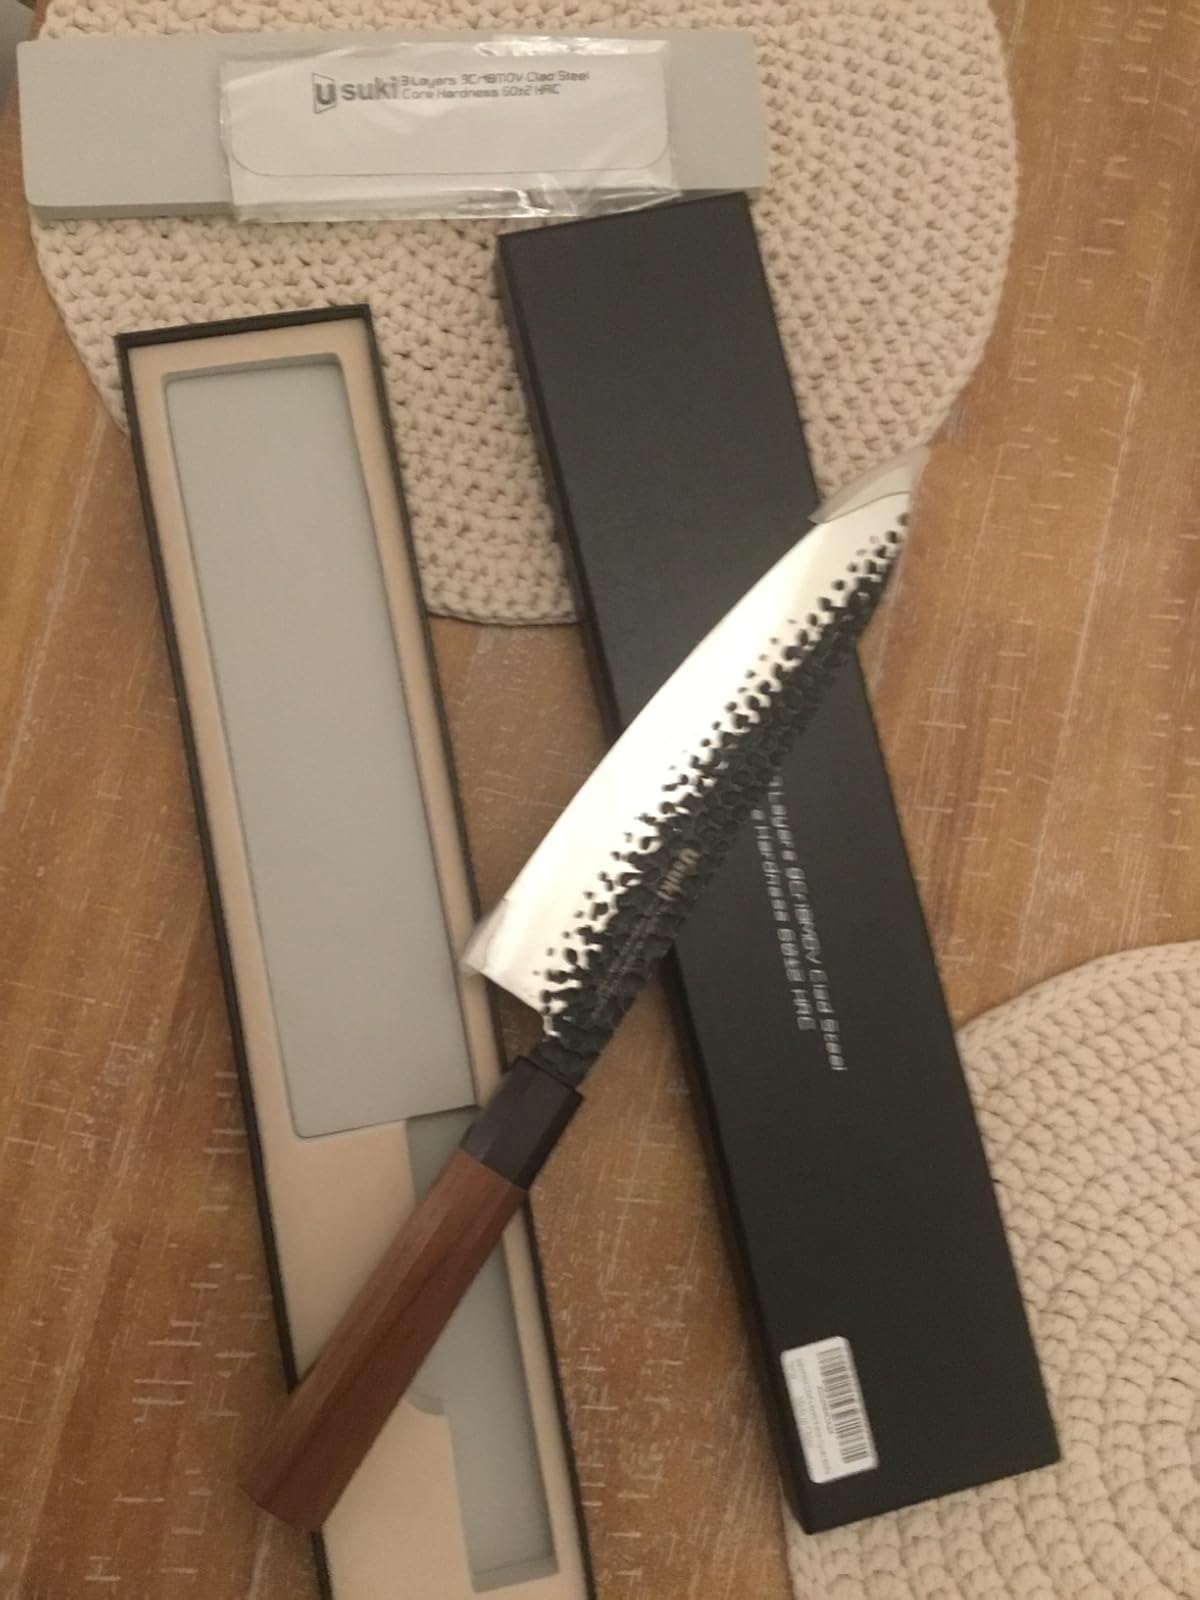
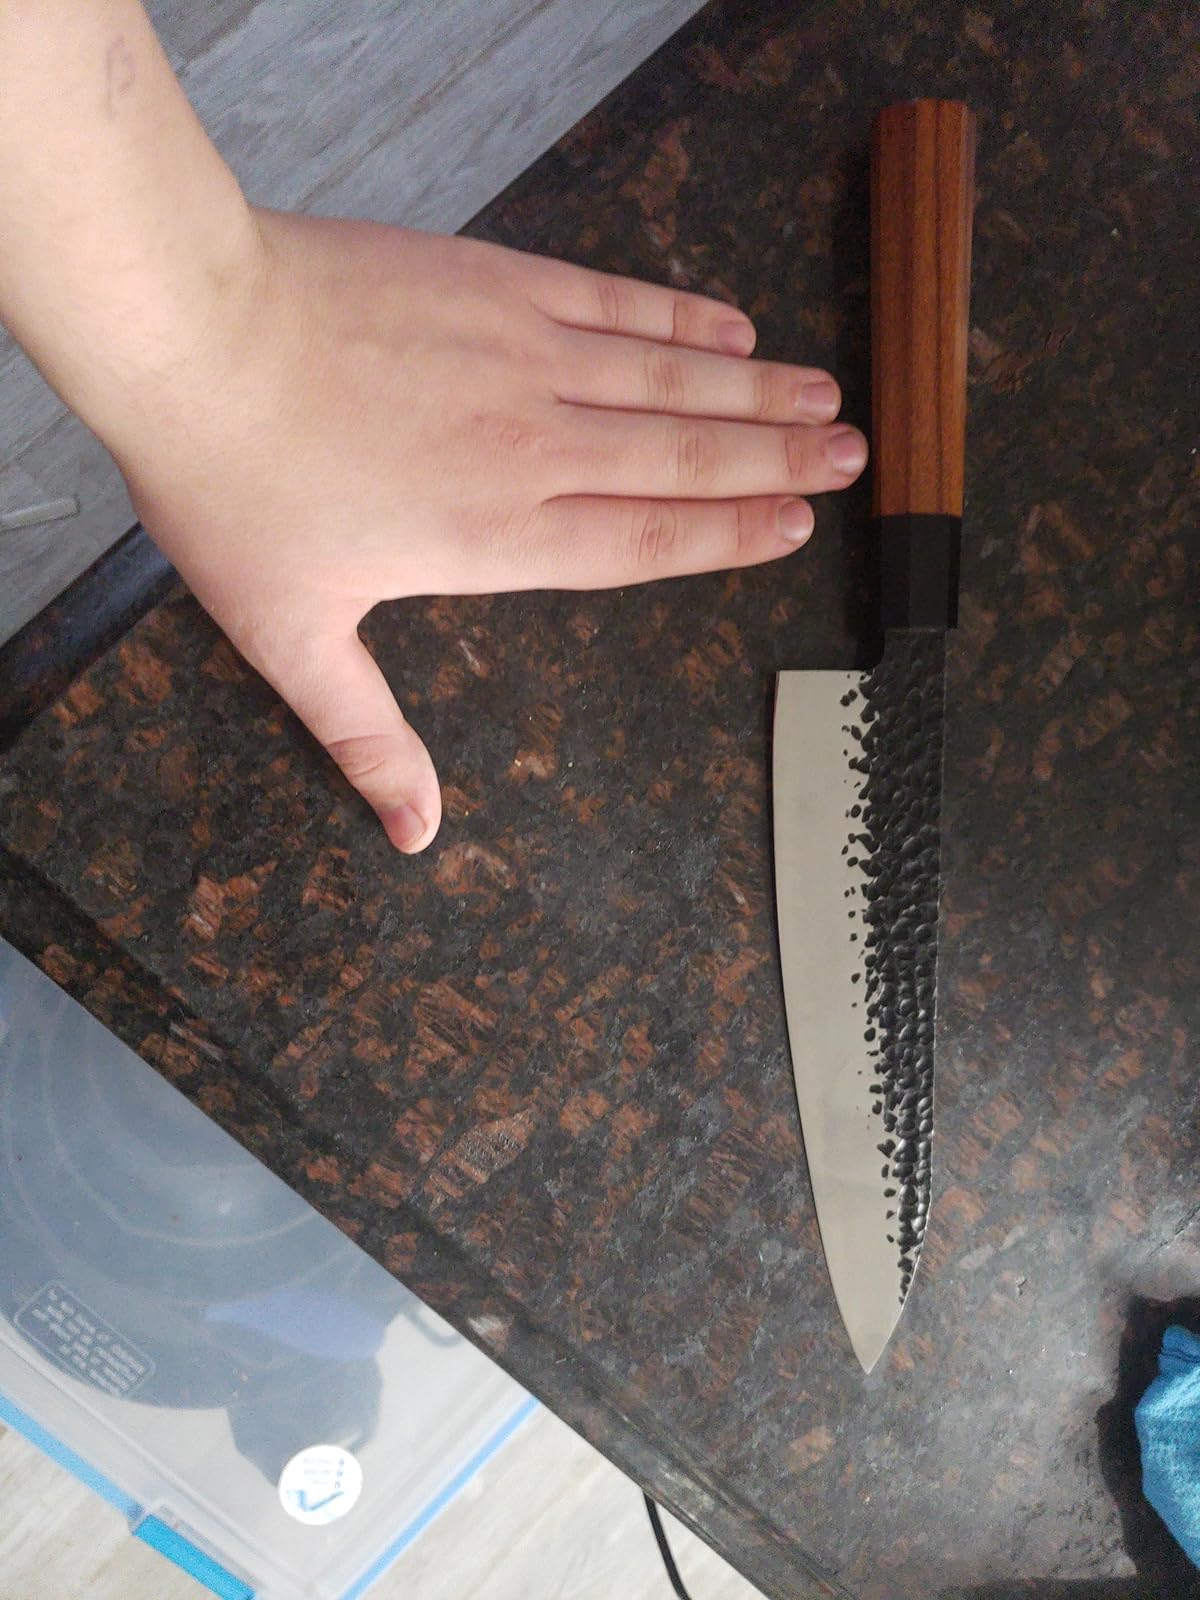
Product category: items_knife
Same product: no